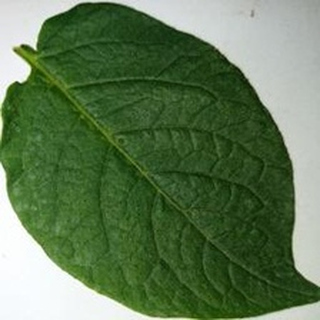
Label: healthy_potato